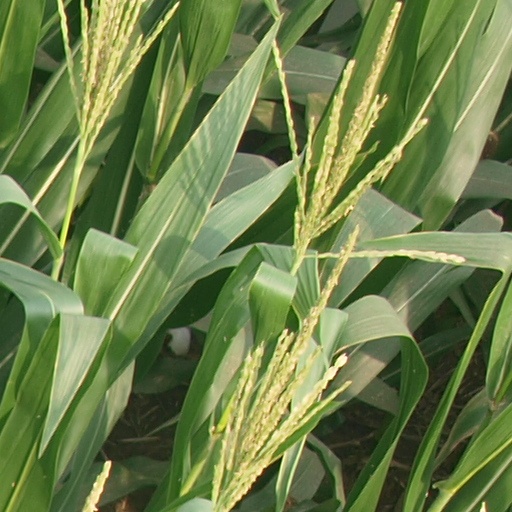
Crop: maize; corn